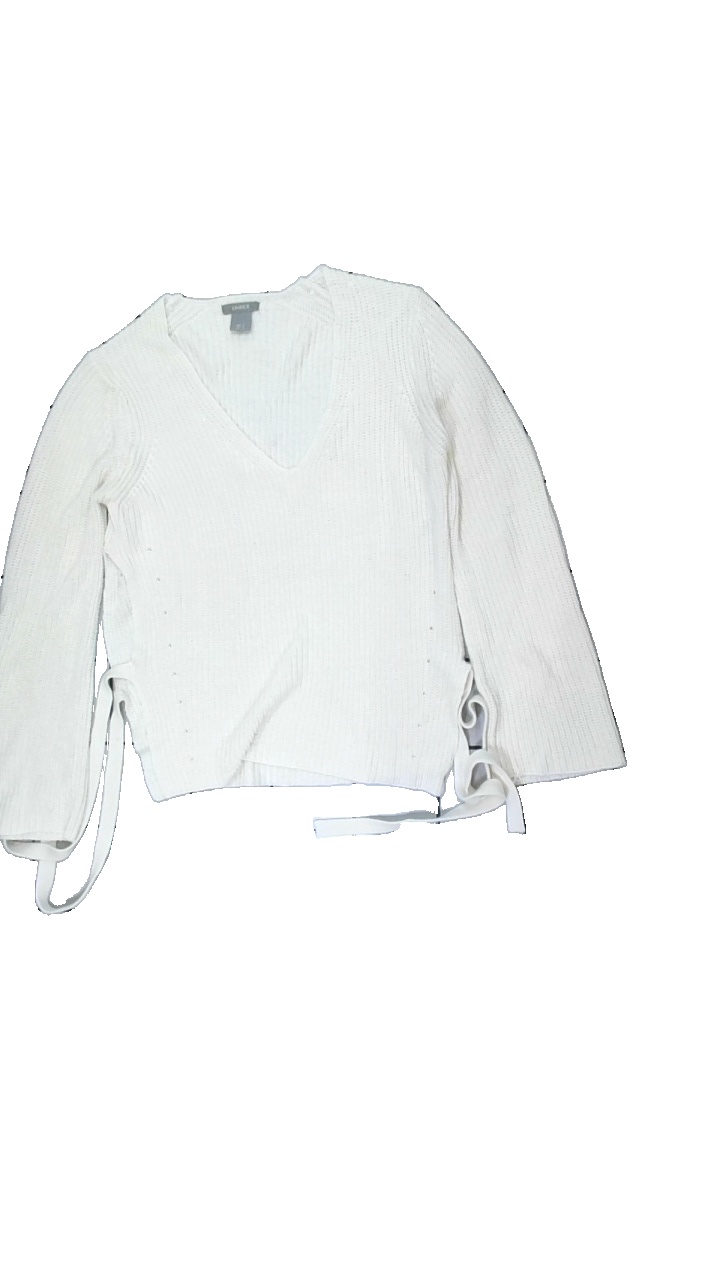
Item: Top (Ladies)
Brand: Lindex
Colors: White
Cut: Regular
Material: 100% acrylic
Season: All
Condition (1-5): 4
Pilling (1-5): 4
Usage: Export
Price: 50-100